Battle of Liège

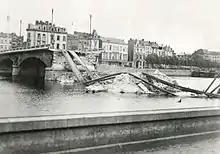

The advance of the 27th Brigade (Colonel von Massow) was hemmed in by houses, hedges and fences which made flanking moves extremely difficult. The force was bombarded by the guns of forts Wandre and Barcheron at a defensive position beyond Argenteau, where disorganisation and confusion led to the Germans firing on each other as well as the Belgians. By dawn the brigade had reached Fort Wandre but the arrival of Belgian reinforcements led Massow to order a withdrawal to Argenteau. On the left, a second column was held up at Blegny, east of Fort Barcheron and retired to Battice, when the fate of the other columns became known. To the south-east, the 11th Brigade (Major-General von Wachter) attacked through St. Hadelin and Magnée, where it was also strung out in a narrow column by buildings along the road. Small-arms fire forced the Germans between the houses and delayed the advance, which did not reach Romsée until where the Belgian 14th Regiment had been able to prepare defences. The Belgians were defeated but only after artillery had been brought forward; the advance towards Beyne-Heusay bogged down. Uncertainty about the flanks led Wachter to order a retirement to ravines east of Magnée, to gain cover against the bombardment from forts Pieron and Chaudfontaine.